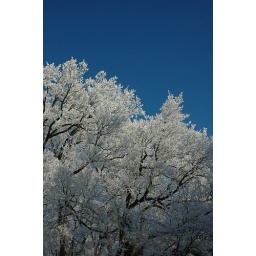
Snowy trees against the blue sky